Theobroma cacao

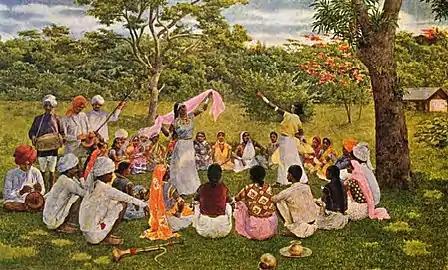
Immigrant workers from India relaxing on a cacao estate in Trinidad, 1903

The first European knowledge about chocolate came in the form of a beverage which was first introduced to the Spanish at their meeting with Moctezuma in the Aztec capital of Tenochtitlan in 1519. Cortés and others noted the vast quantities of this beverage the Aztec emperor consumed, and how it was carefully whipped by his attendants beforehand. Examples of cacao beans, along with other agricultural products, were brought back to Spain at that time, but it seems the beverage made from cacao was introduced to the Spanish court in 1544 by Kekchi Maya nobles brought from the New World to Spain by Dominican friars to meet Prince Philip. Within a century, chocolate had spread to France, England and elsewhere in Western Europe. Demand for this beverage led the French to establish cacao plantations in the Caribbean, while Spain subsequently developed their cacao plantations in their Venezuelan and Philippine colonies (Bloom 1998, Coe 1996). A painting by Dutch Golden Age artist Albert Eckhout shows a wild cacao tree in mid-seventeenth century Dutch Brazil. The Nahuatl-derived Spanish word "cacao" entered scientific nomenclature in 1753 after the Swedish naturalist Linnaeus published his taxonomic binomial system and coined the genus and species "Theobroma cacao". Traditional pre-Hispanic beverages made with cacao are still consumed in Mesoamerica. These include the Oaxacan beverage known as "tejate".